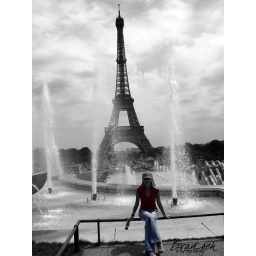
I played with this one in Photoshop. Colorized myself against a black and white Paris...love it.